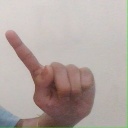
अक्षर: ए